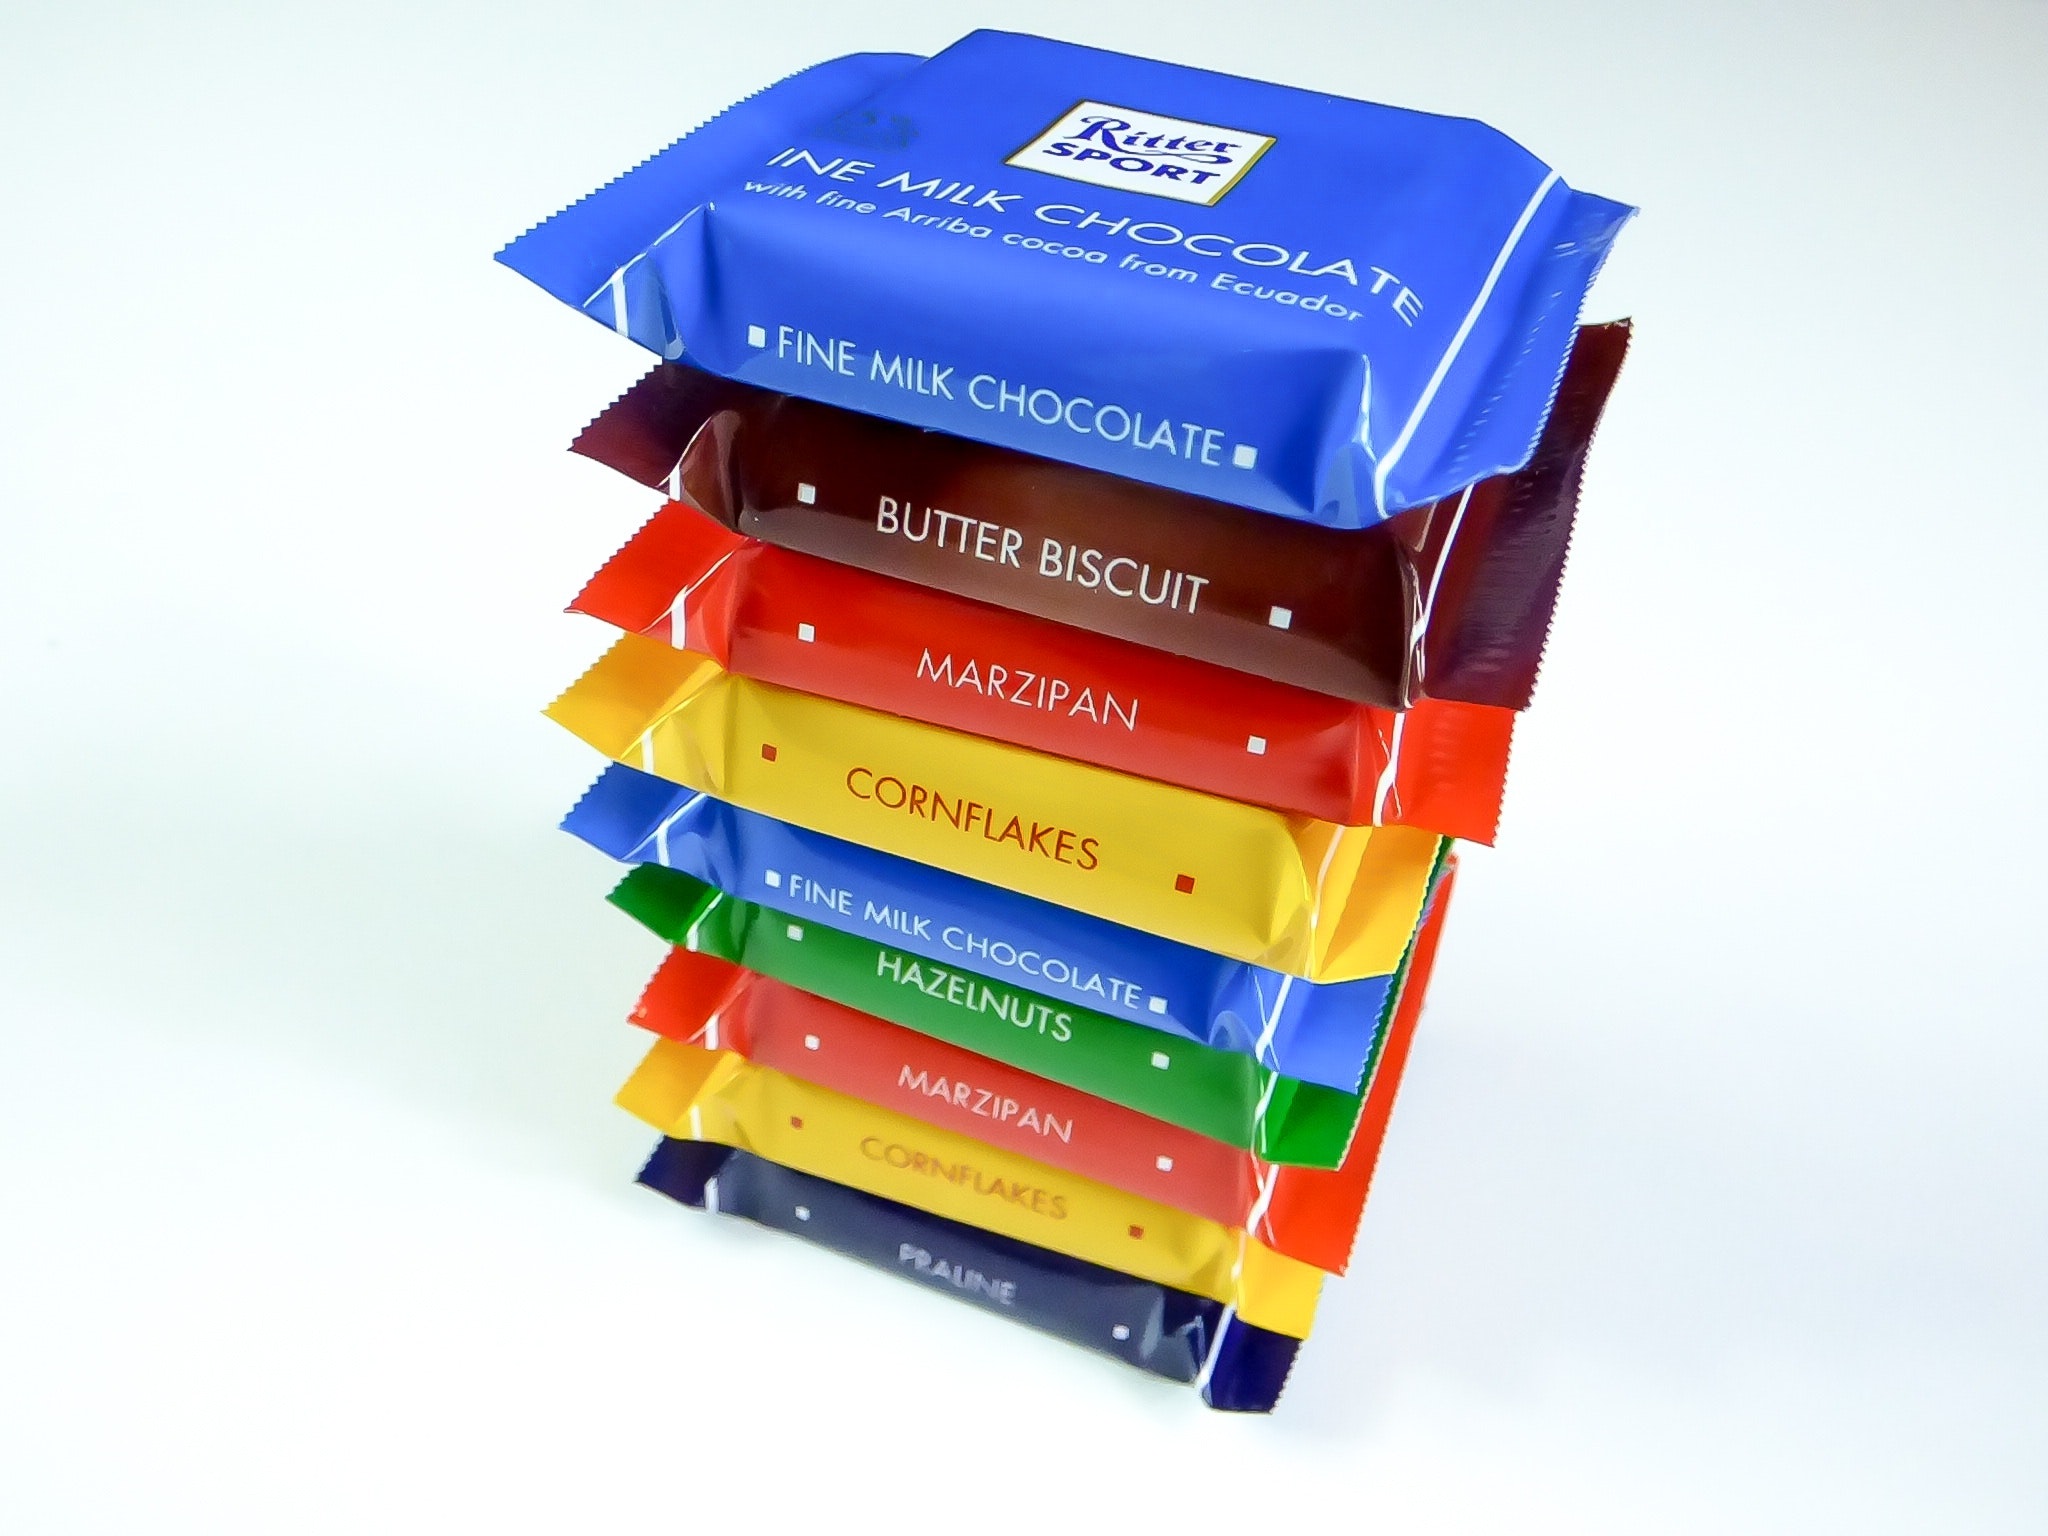
Material property